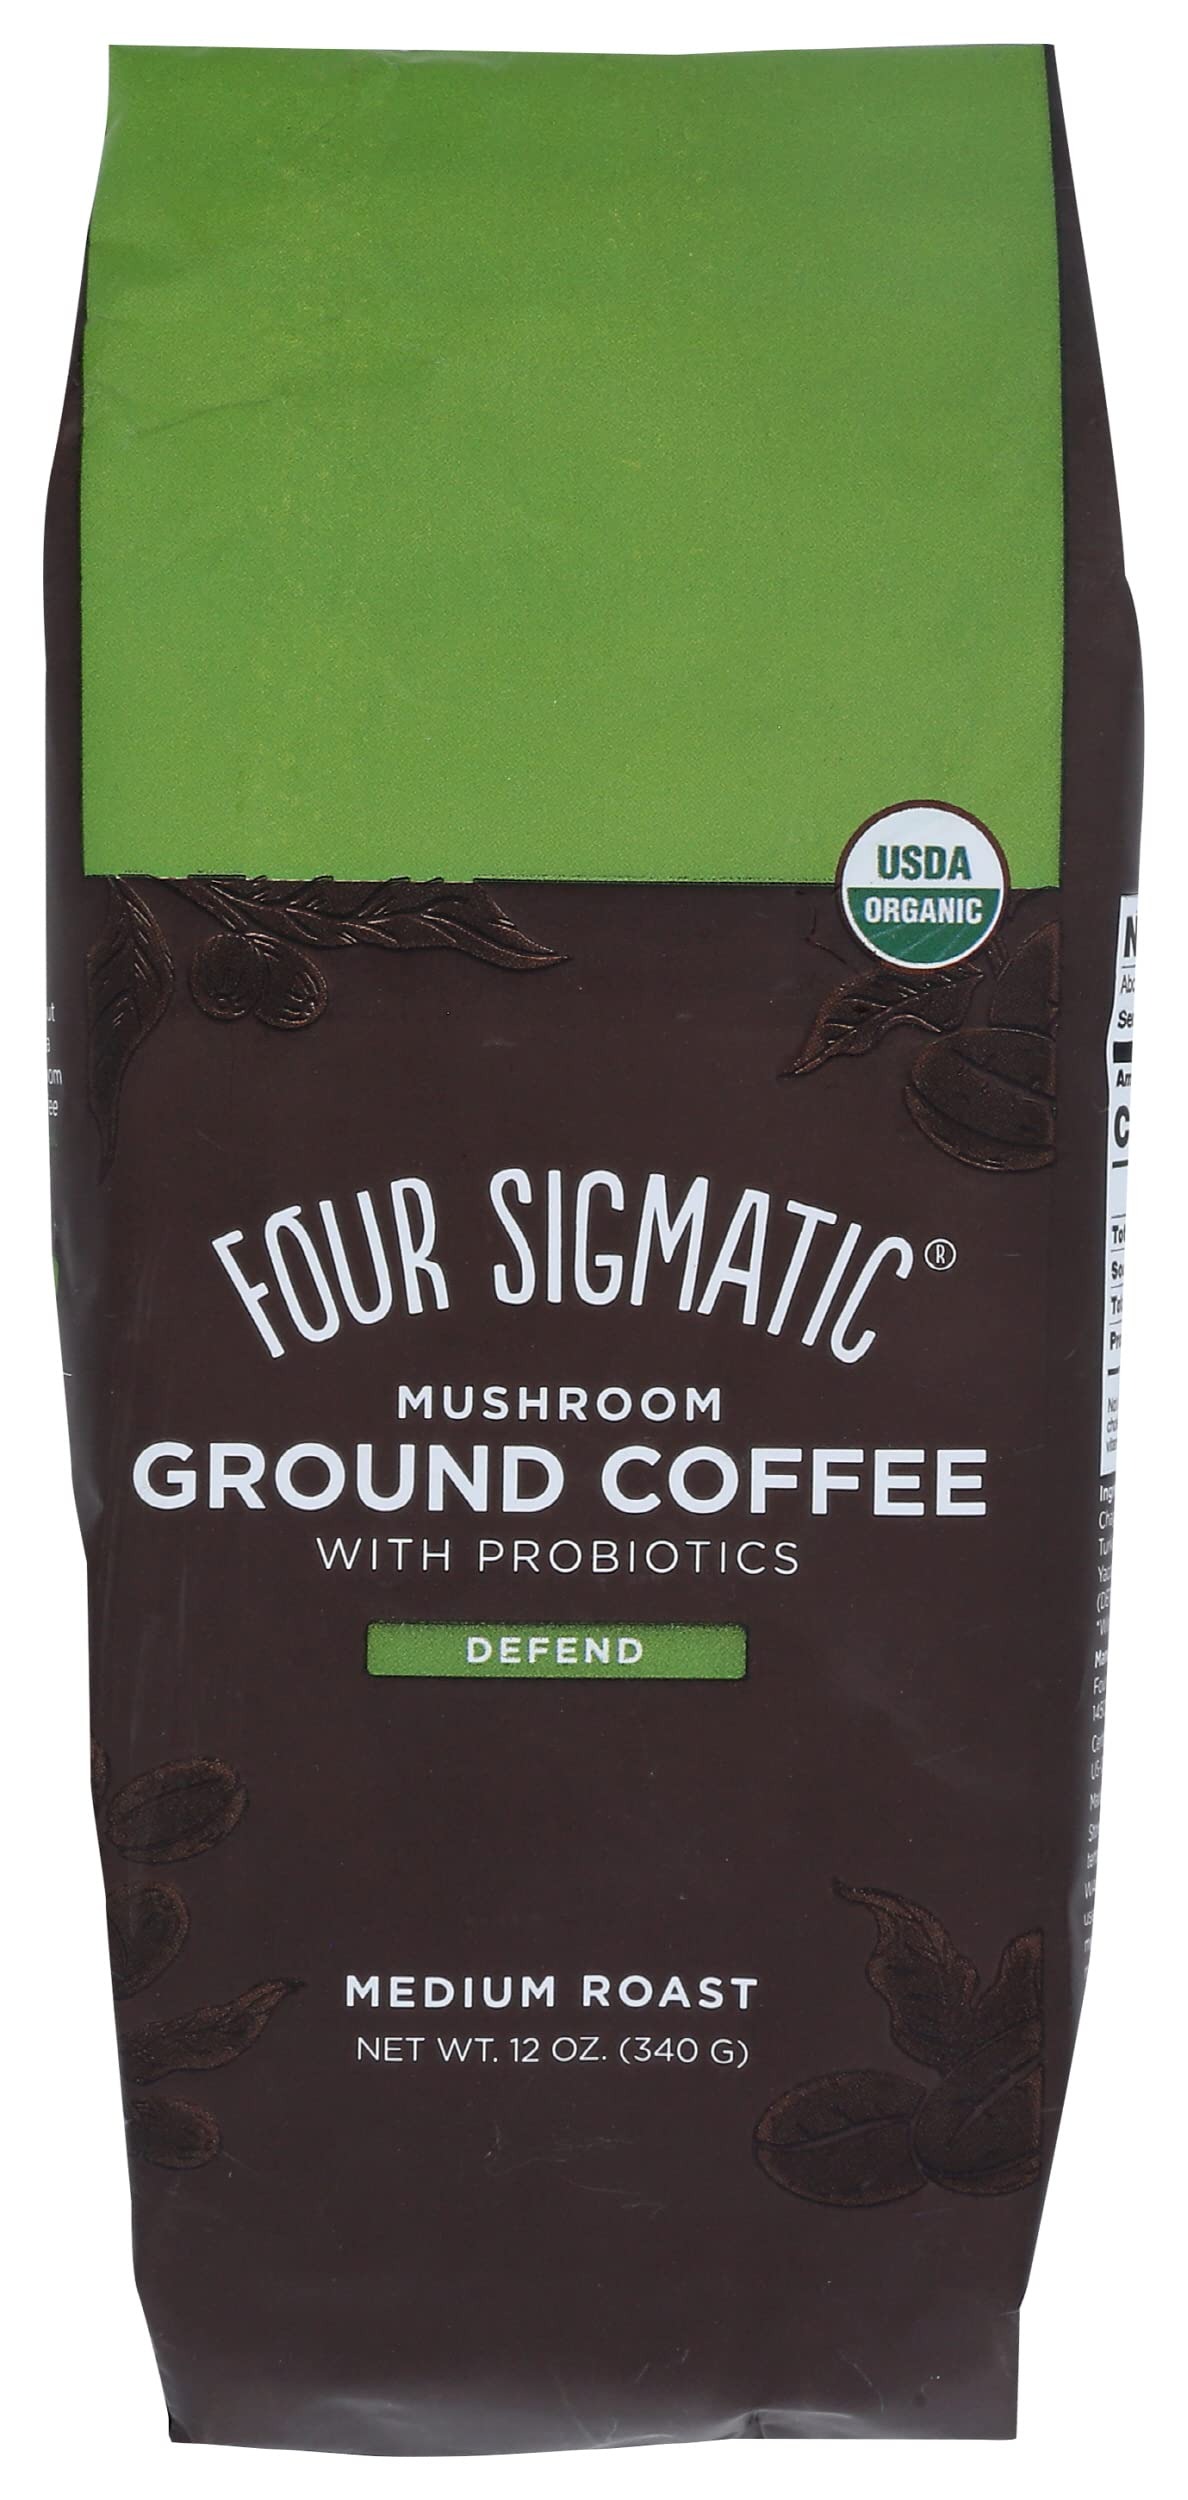
Item Name: Four Sigmatic Organic Gut Health Ground Coffee with Probiotics and Turkey Tail Medium Roast, Caffeinated, Gluten Free, Vegan, 12 Ounce (Pack of 1)
Bullet Point: Four Sigmatic Organic Gut Health Ground Coffee with Probiotics and Turkey Tail Medium Roast, Caffeinated, Gluten Free, Vegan, 12 Ounce (Pack of 1)
Value: 12.0
Unit: Ounce

Price: 16.6